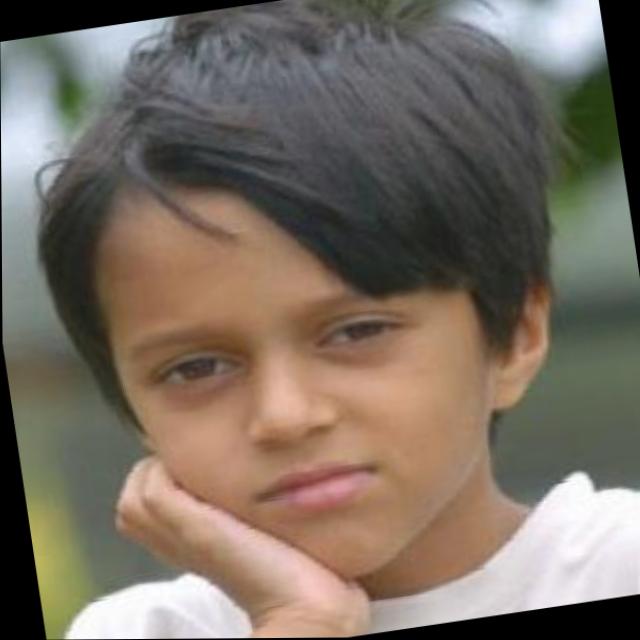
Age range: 0-12